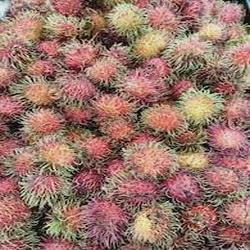
Label: Rambutan